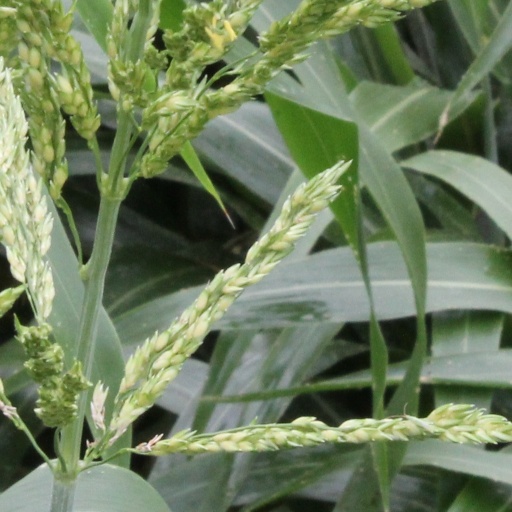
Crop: sorghum